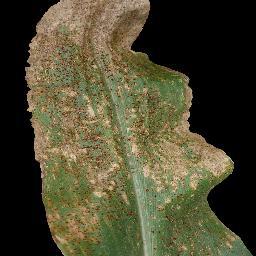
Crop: corn
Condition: (maize)_common_rust